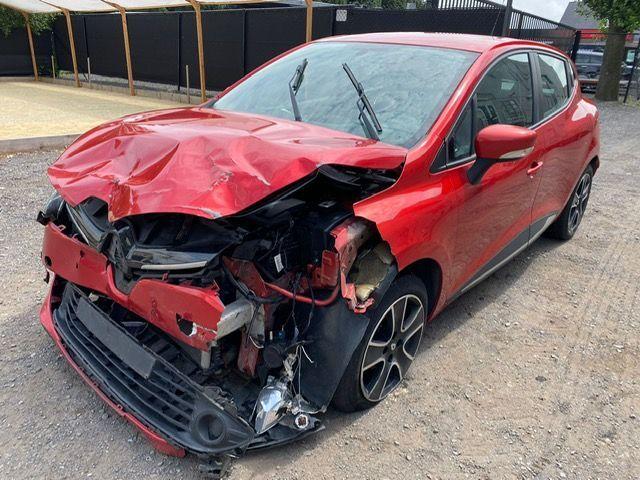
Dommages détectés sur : plaque d'immatriculation avant, pare-choc avant, feu avant gauche, capot, aile avant gauche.
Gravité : majeur